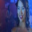
Label: woman